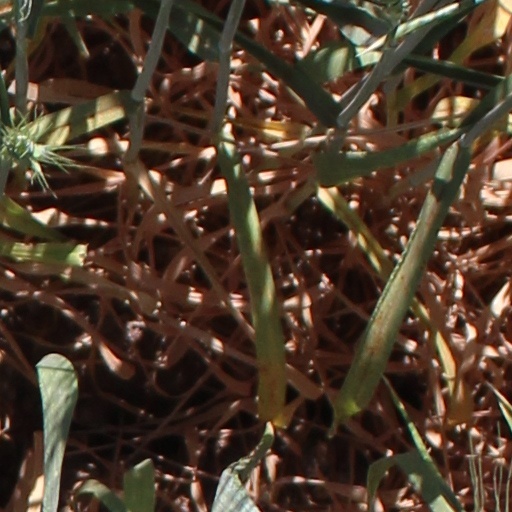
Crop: wheat